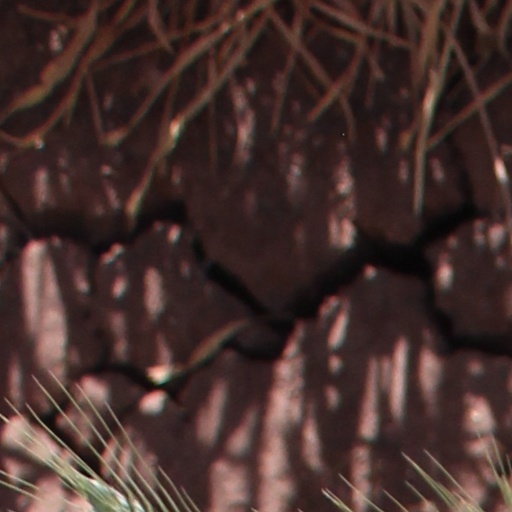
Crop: wheat